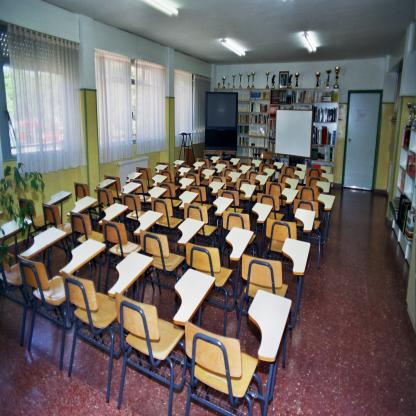
Scene: Indoor